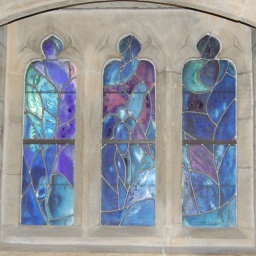
One of 12 Marc Chagall stained glass windows in a tiny village church in Kent.